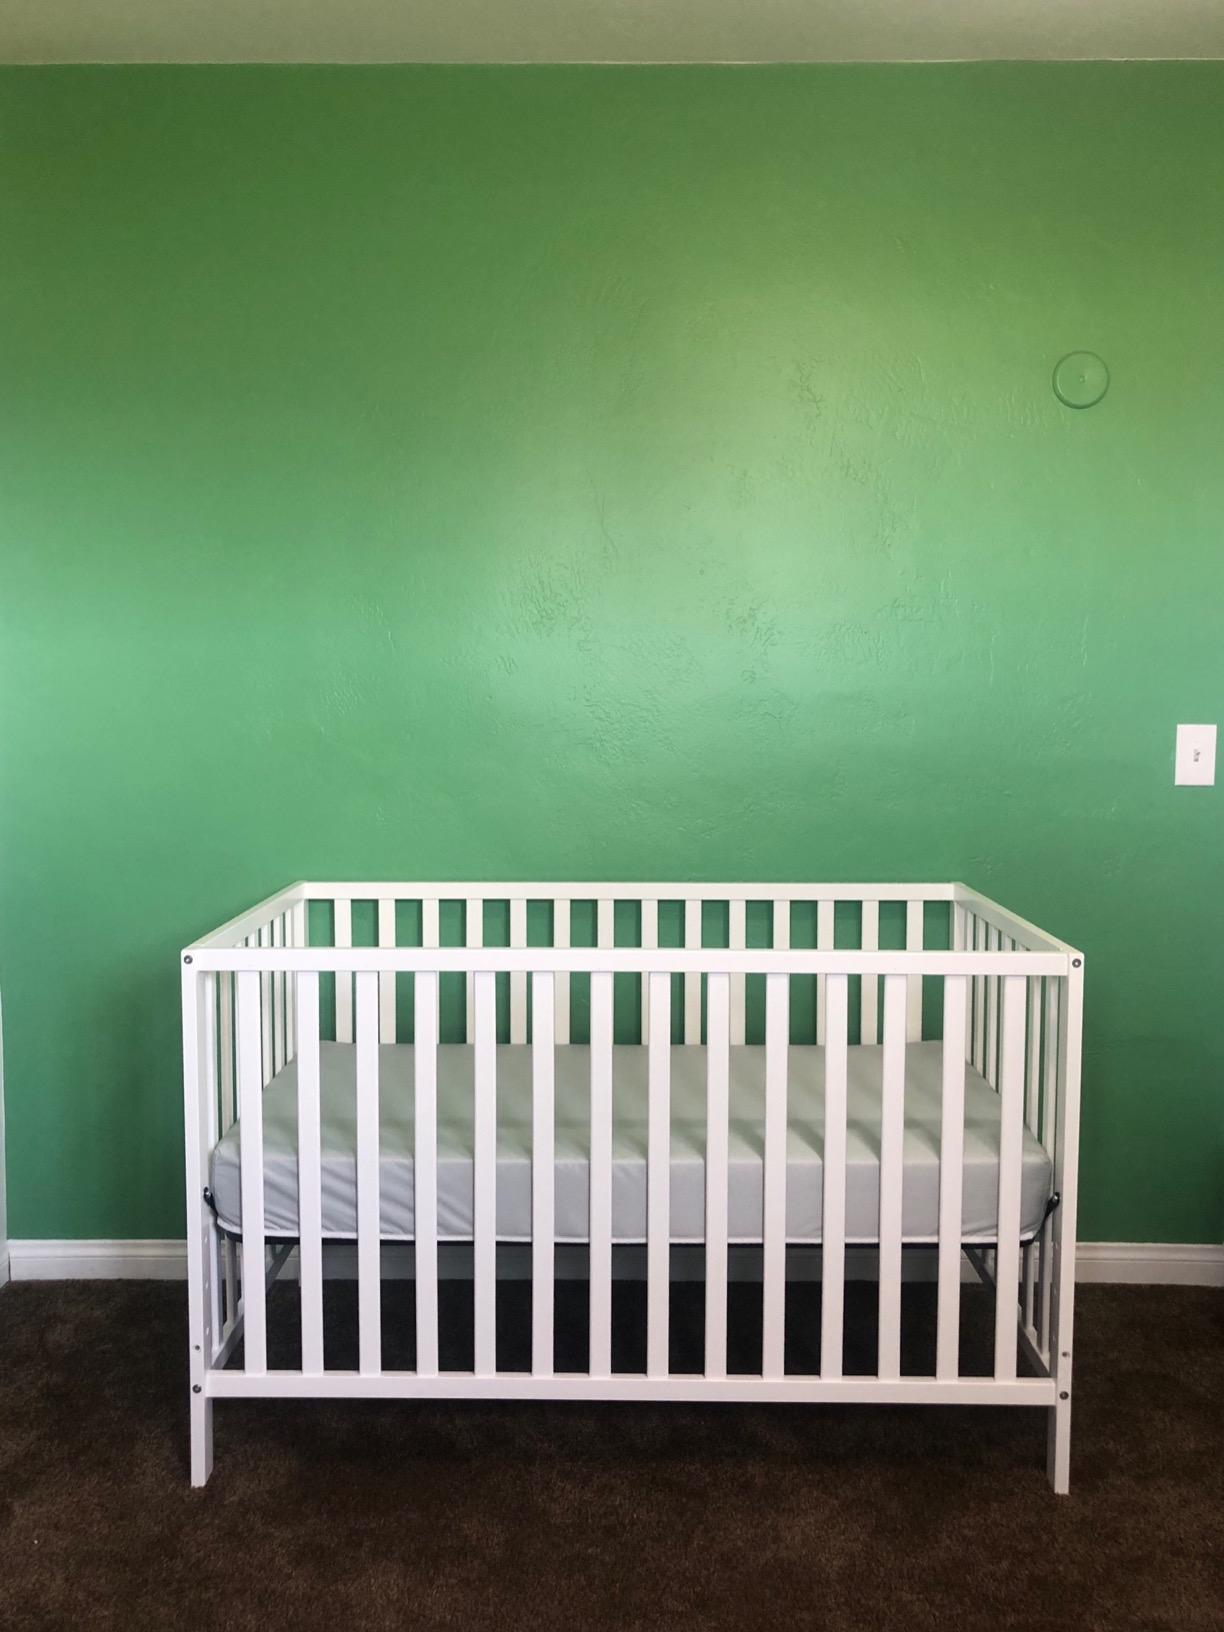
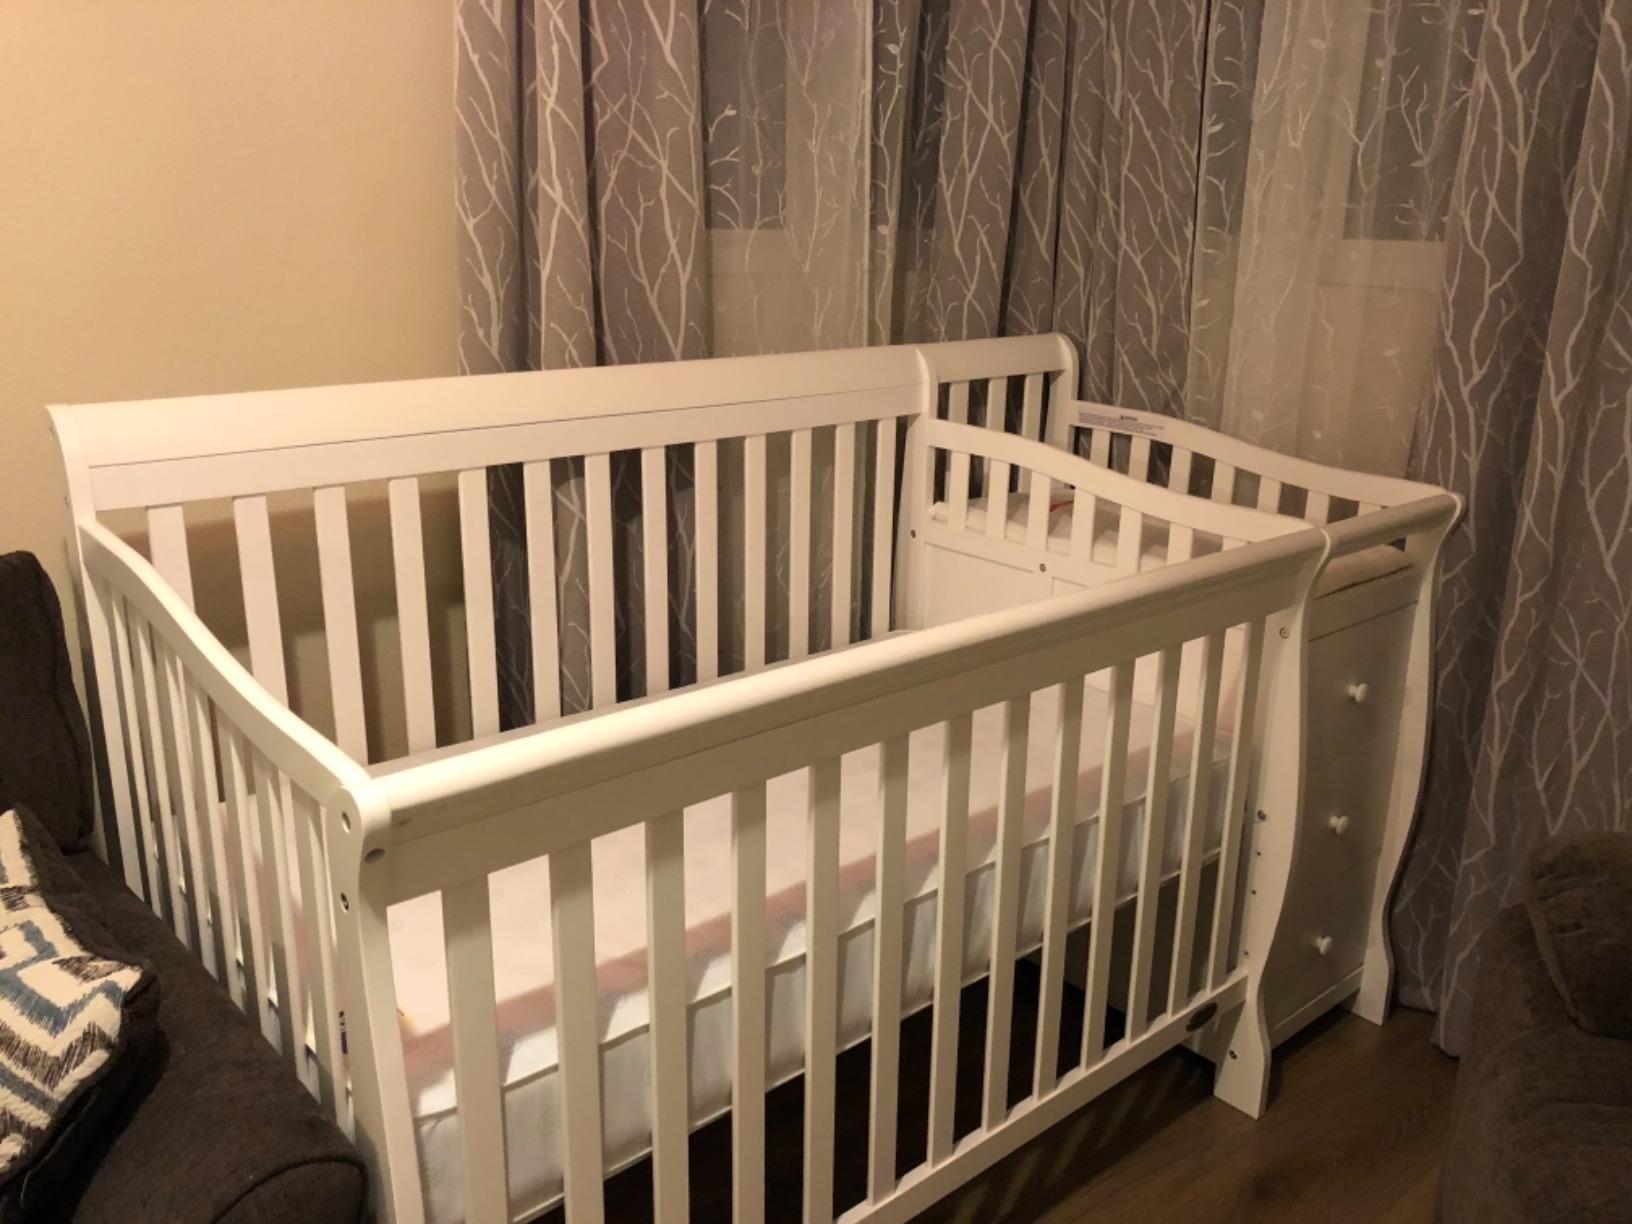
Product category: products_crib
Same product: no